Vespro della Beata Vergine

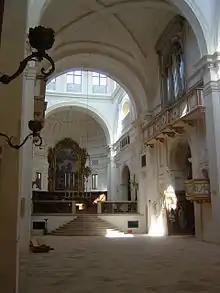
The basilica of St. Barbara, the ducal palace church at Mantua

The liturgical vespers is an evening prayer service according to the Catholic "Officium Divinum" (Divine Office). At Monteverdi's time, it was sung in Latin, as were all Catholic services then. A vespers service at the time contained five psalms, a hymn and the Magnificat (Mary's song of praise). The five psalms for Marian feasts (as well as other female saints) begin with Psalm 110 in Hebrew counting, but known to Monteverdi as Psalmus 109 in the numbering of the Vulgate: